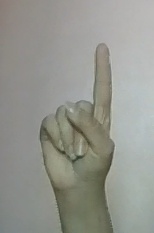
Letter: bb